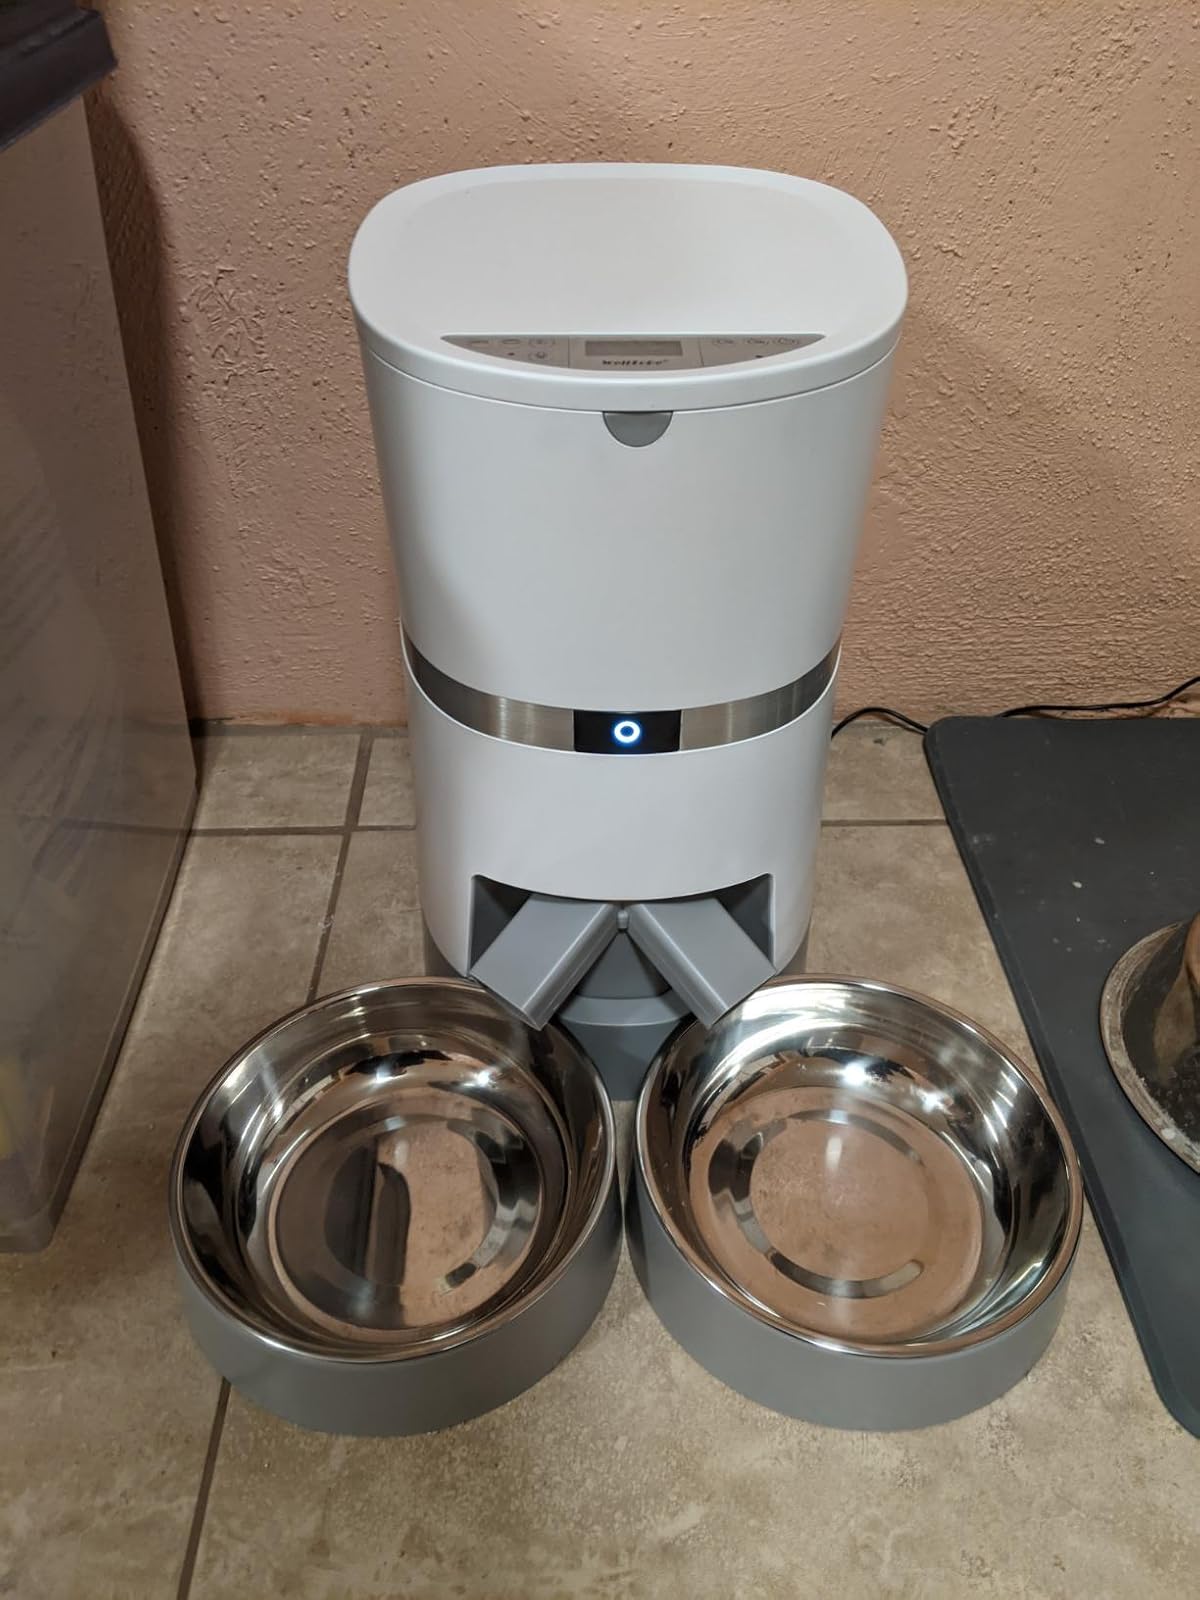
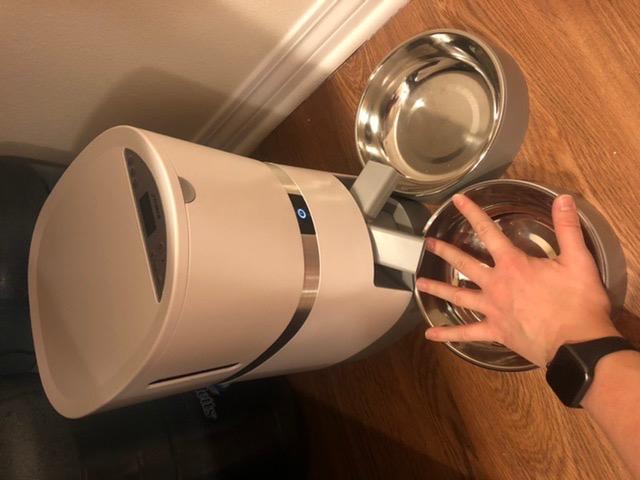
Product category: items_feeder
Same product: yes